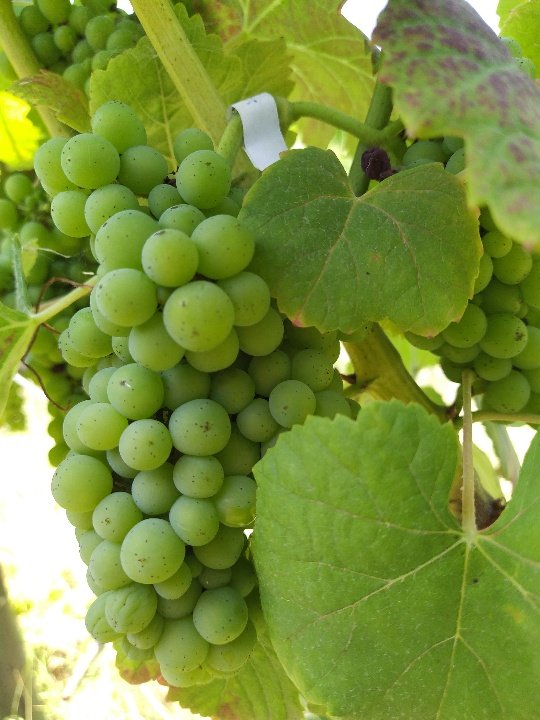
Berries visible: 91
Grape clusters: 3